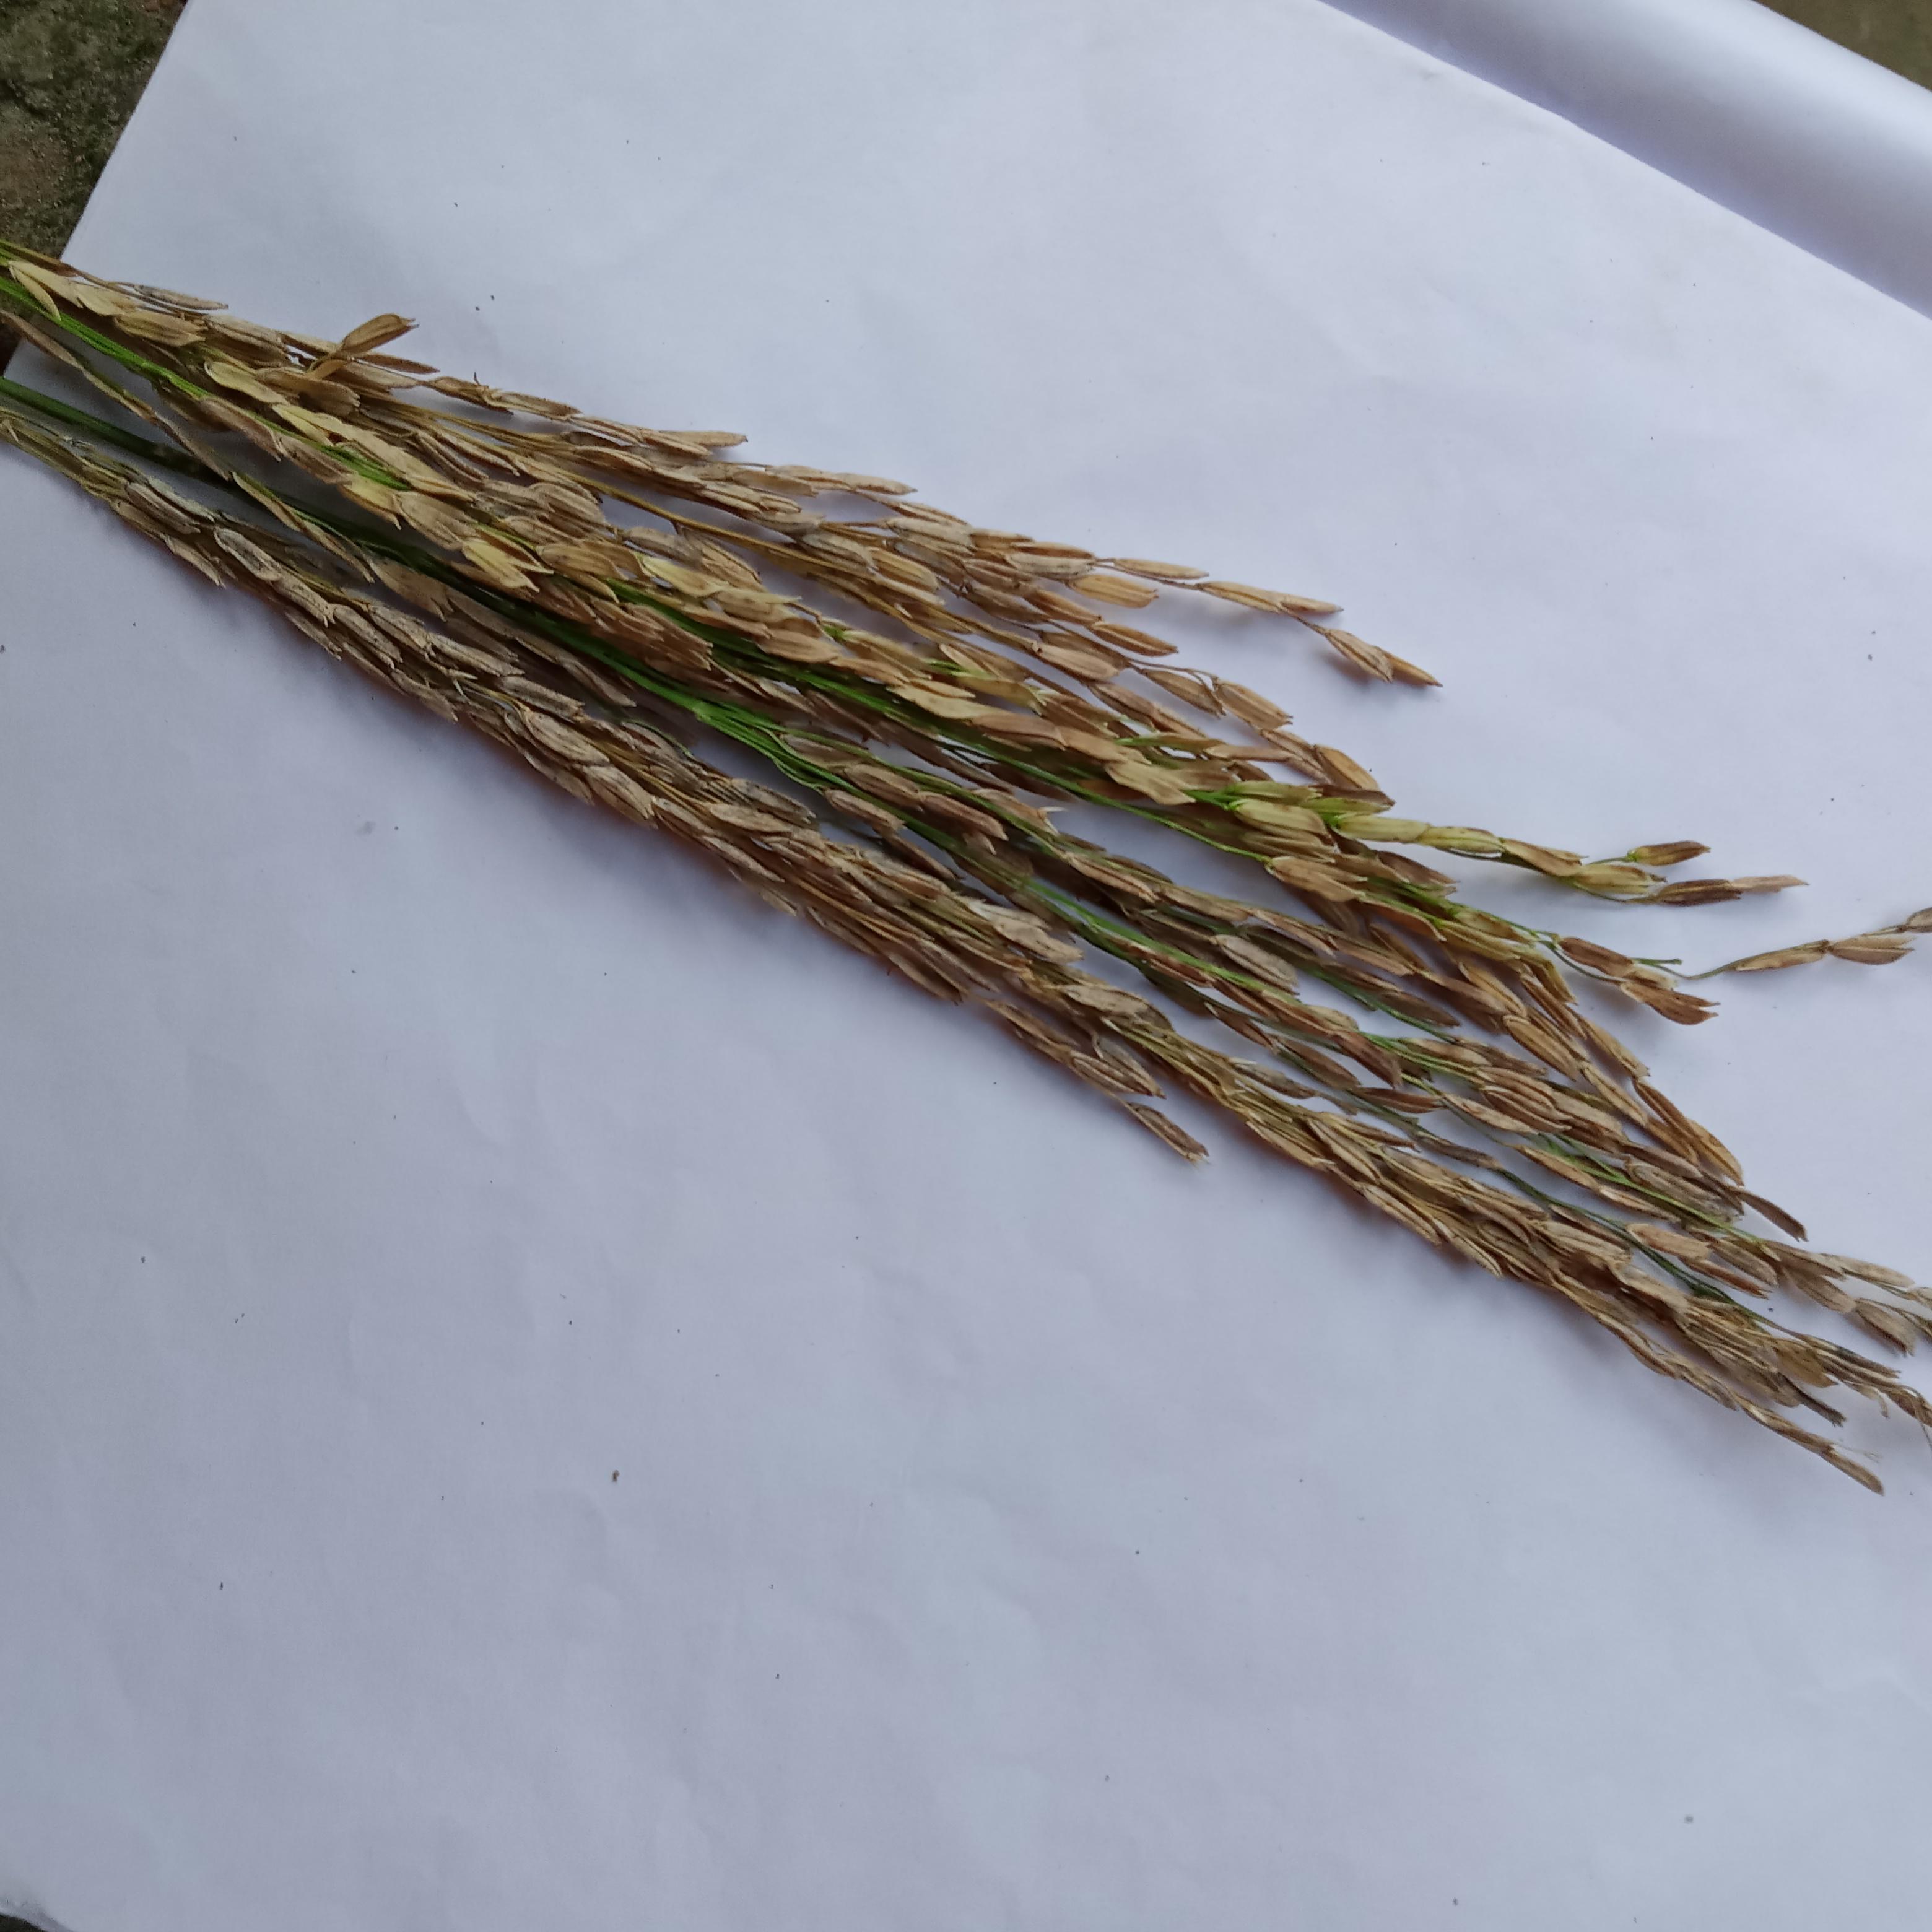
Label: Rice___Neck_Blast